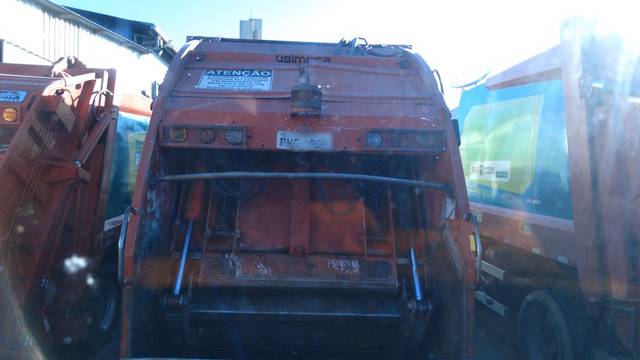
Region: Brazil
Coordinates: -19.86, -43.92